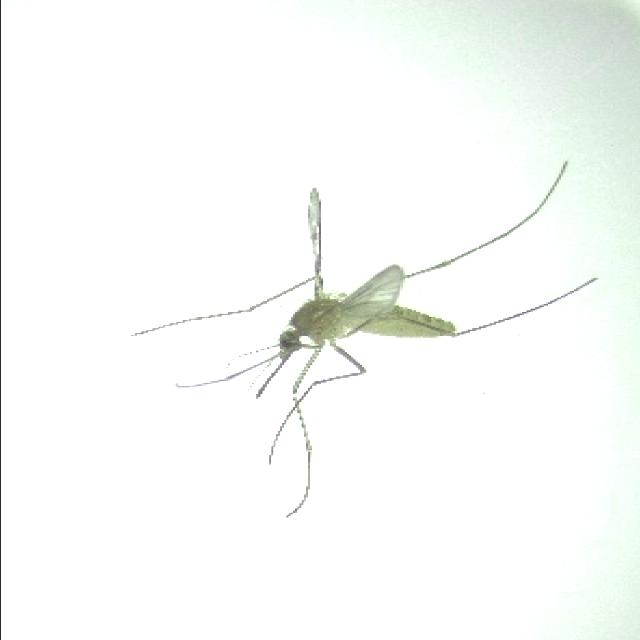
Species: culex_pipiens